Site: brandenburg
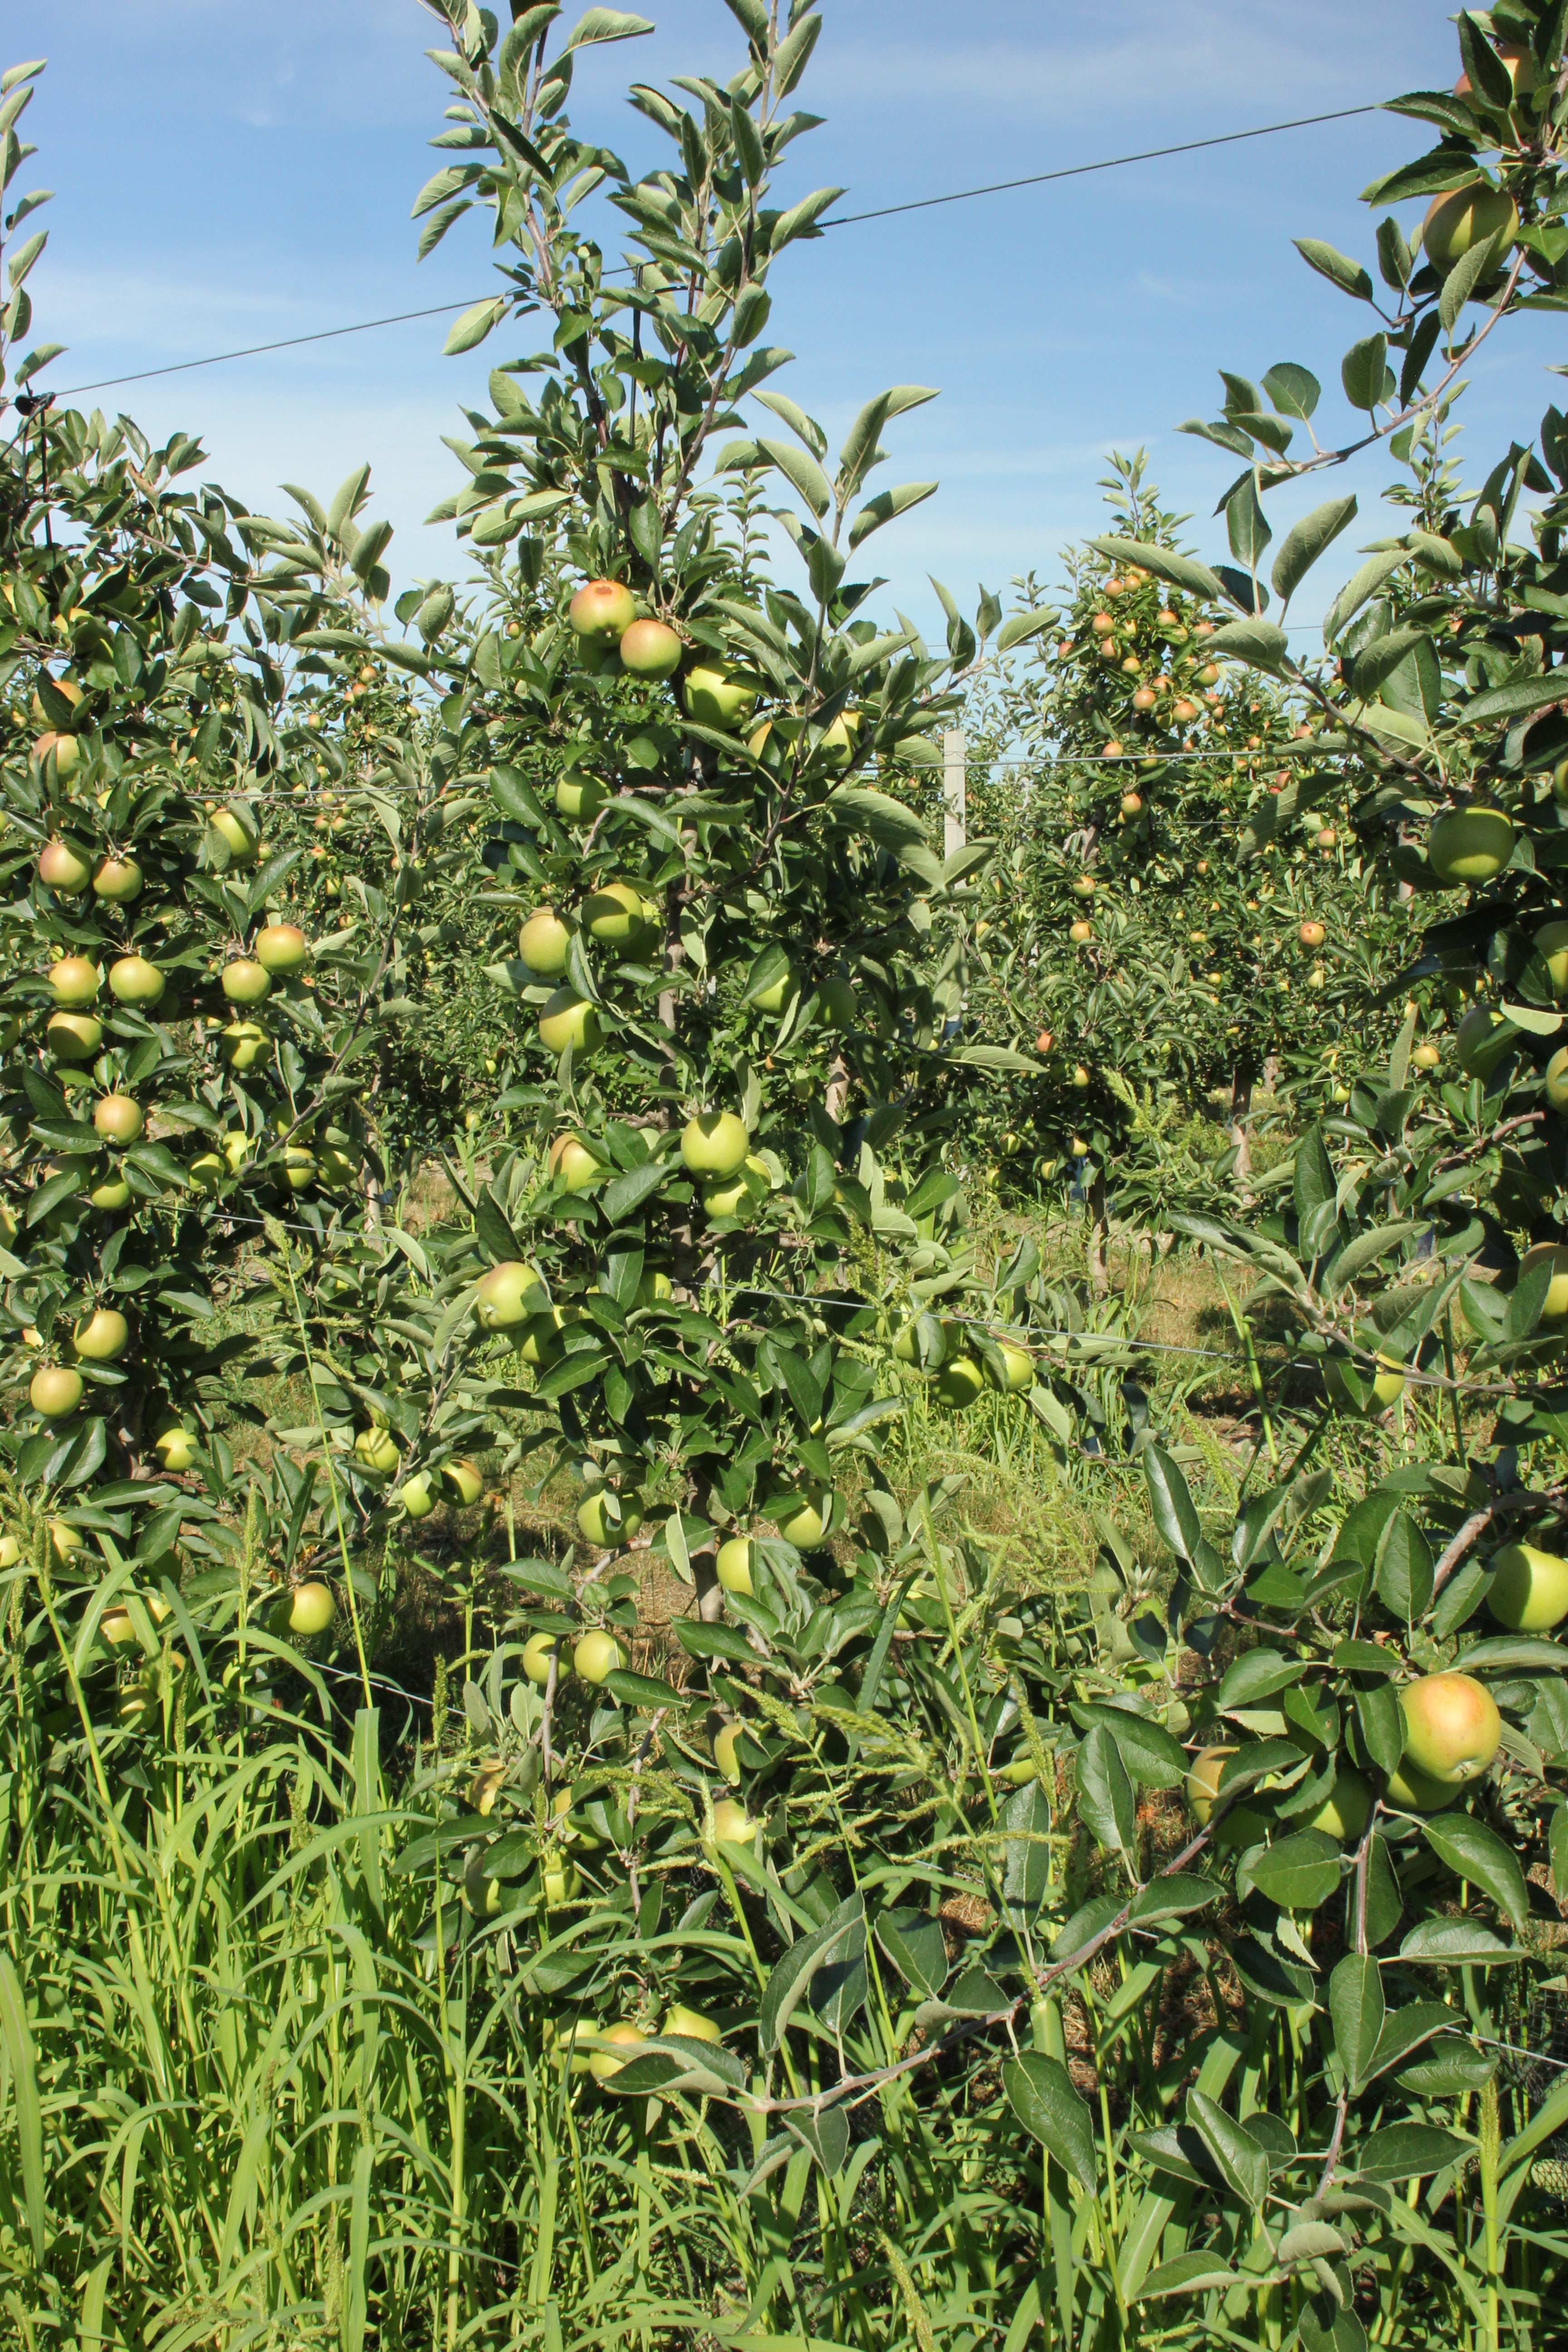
Growth stage (BBCH 77): Development of fruit